Baked milk

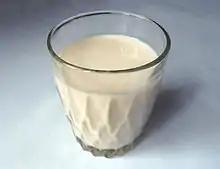
A glass of baked milk

Baked milk is a variety of boiled milk that has been particularly popular in Russia, Ukraine and Belarus. It is made by simmering milk on low heat for eight hours or longer.